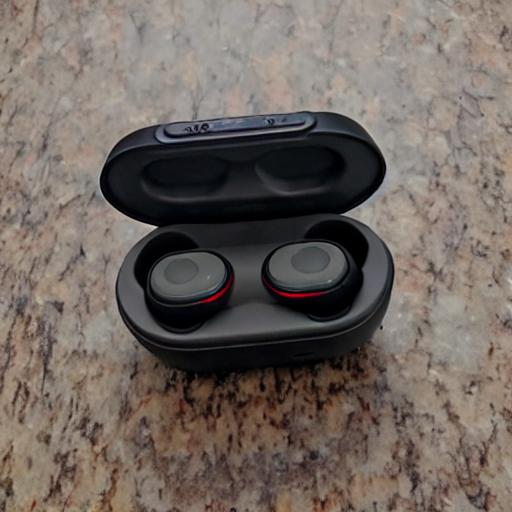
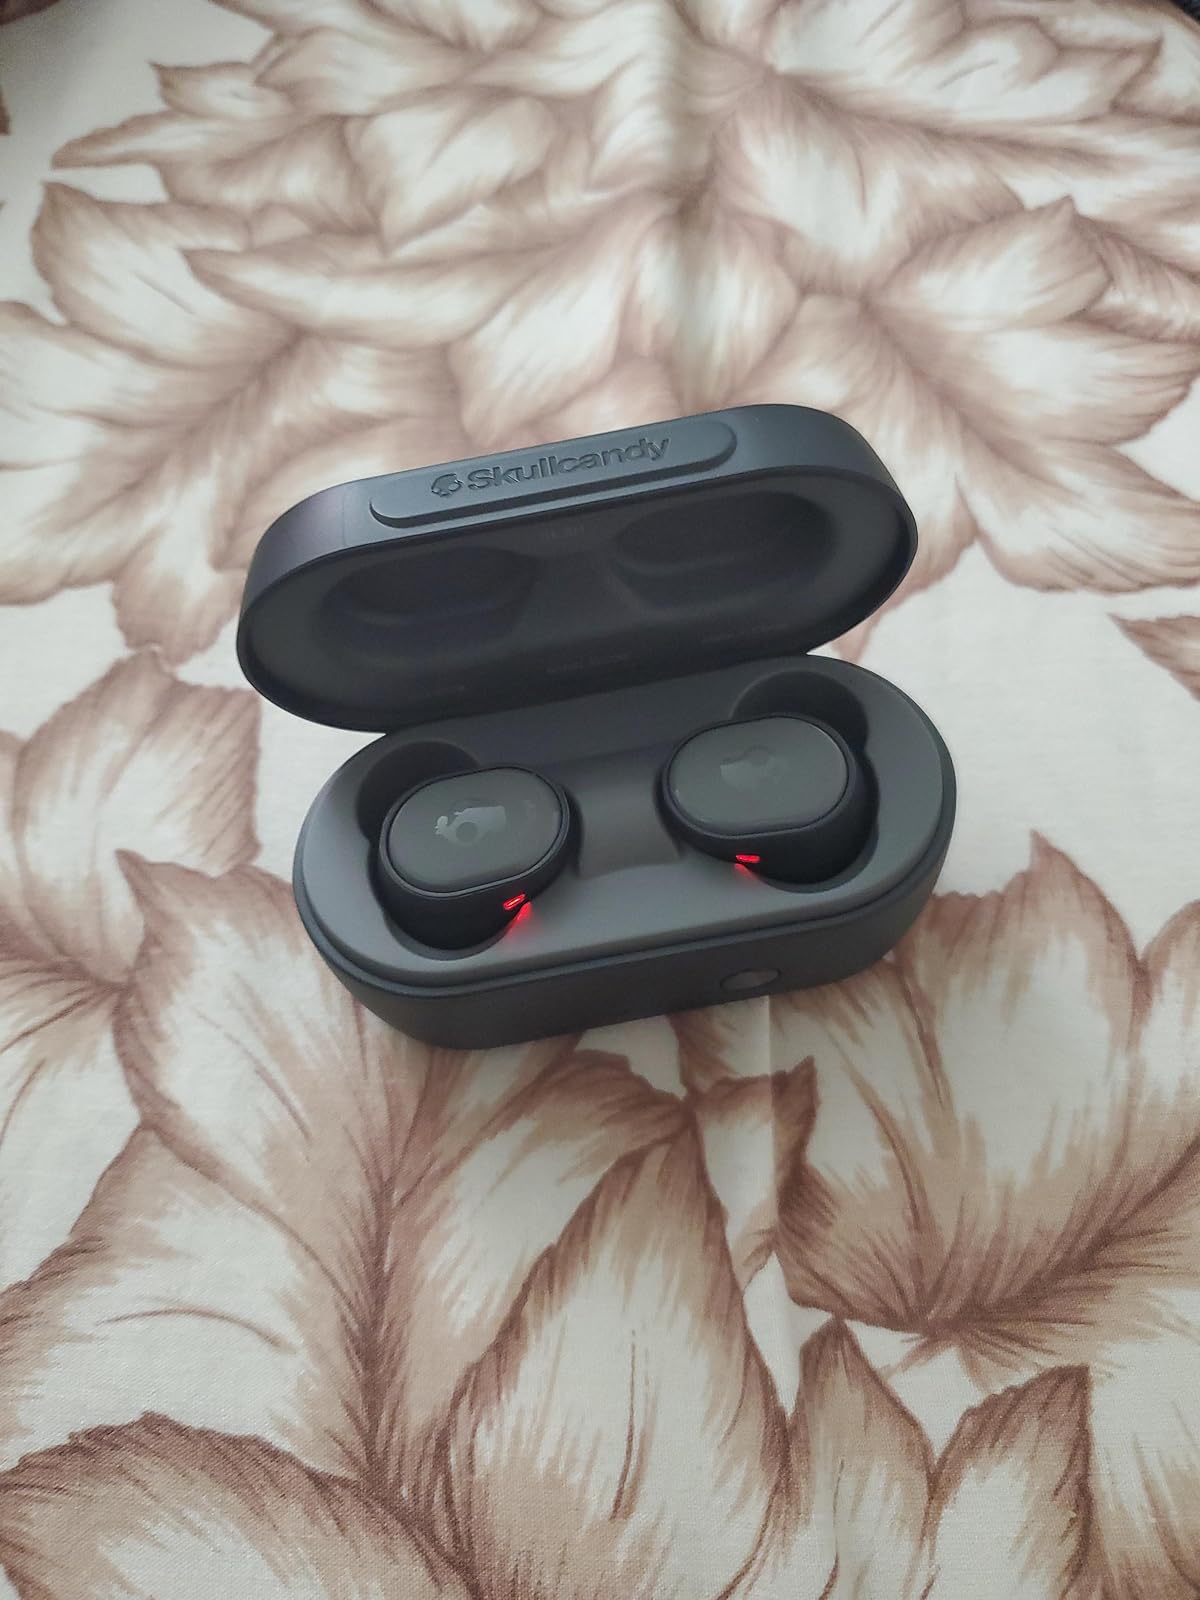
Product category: earbuds
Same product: no